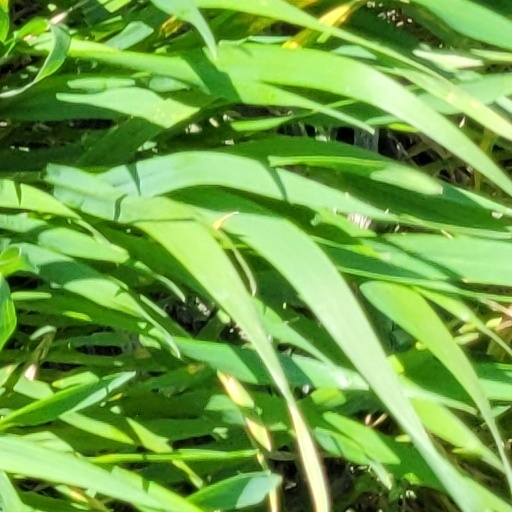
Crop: wheat